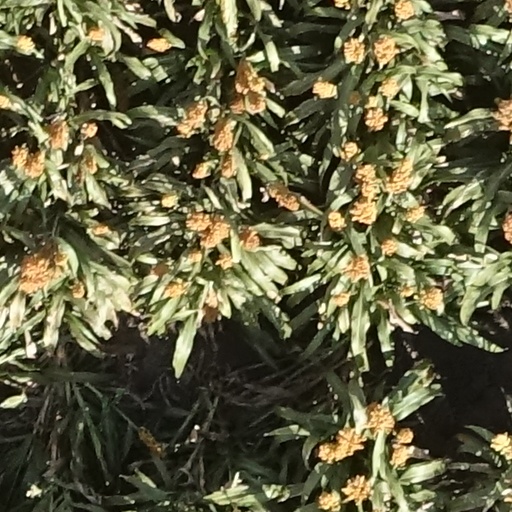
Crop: sorghum